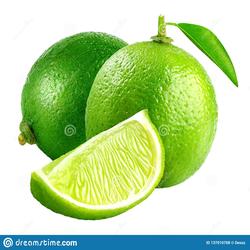
Label: Lemon